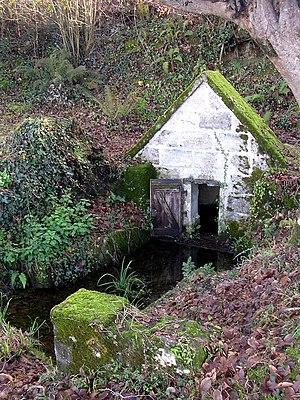
Fontaine de Mondiron, à Dumes (Landes, France)
Le département français des Landes compte 256 fontaines ou sources dites « guérisseuses », soit plus de 10 % des 2000 fontaines christianisées recensées en France. Près de cent trente sont recensées uniquement dans la partie forestière du département, qui compte parmi les régions françaises possédant la plus forte densité de fontaines de dévotion, après le Limousin, l’Auvergne et le Périgord. Elles constituent des éléments remarquables du petit patrimoine rural du département.
Dumes est une commune du sud-ouest de la France, située dans le département des Landes.